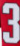
Number: 3